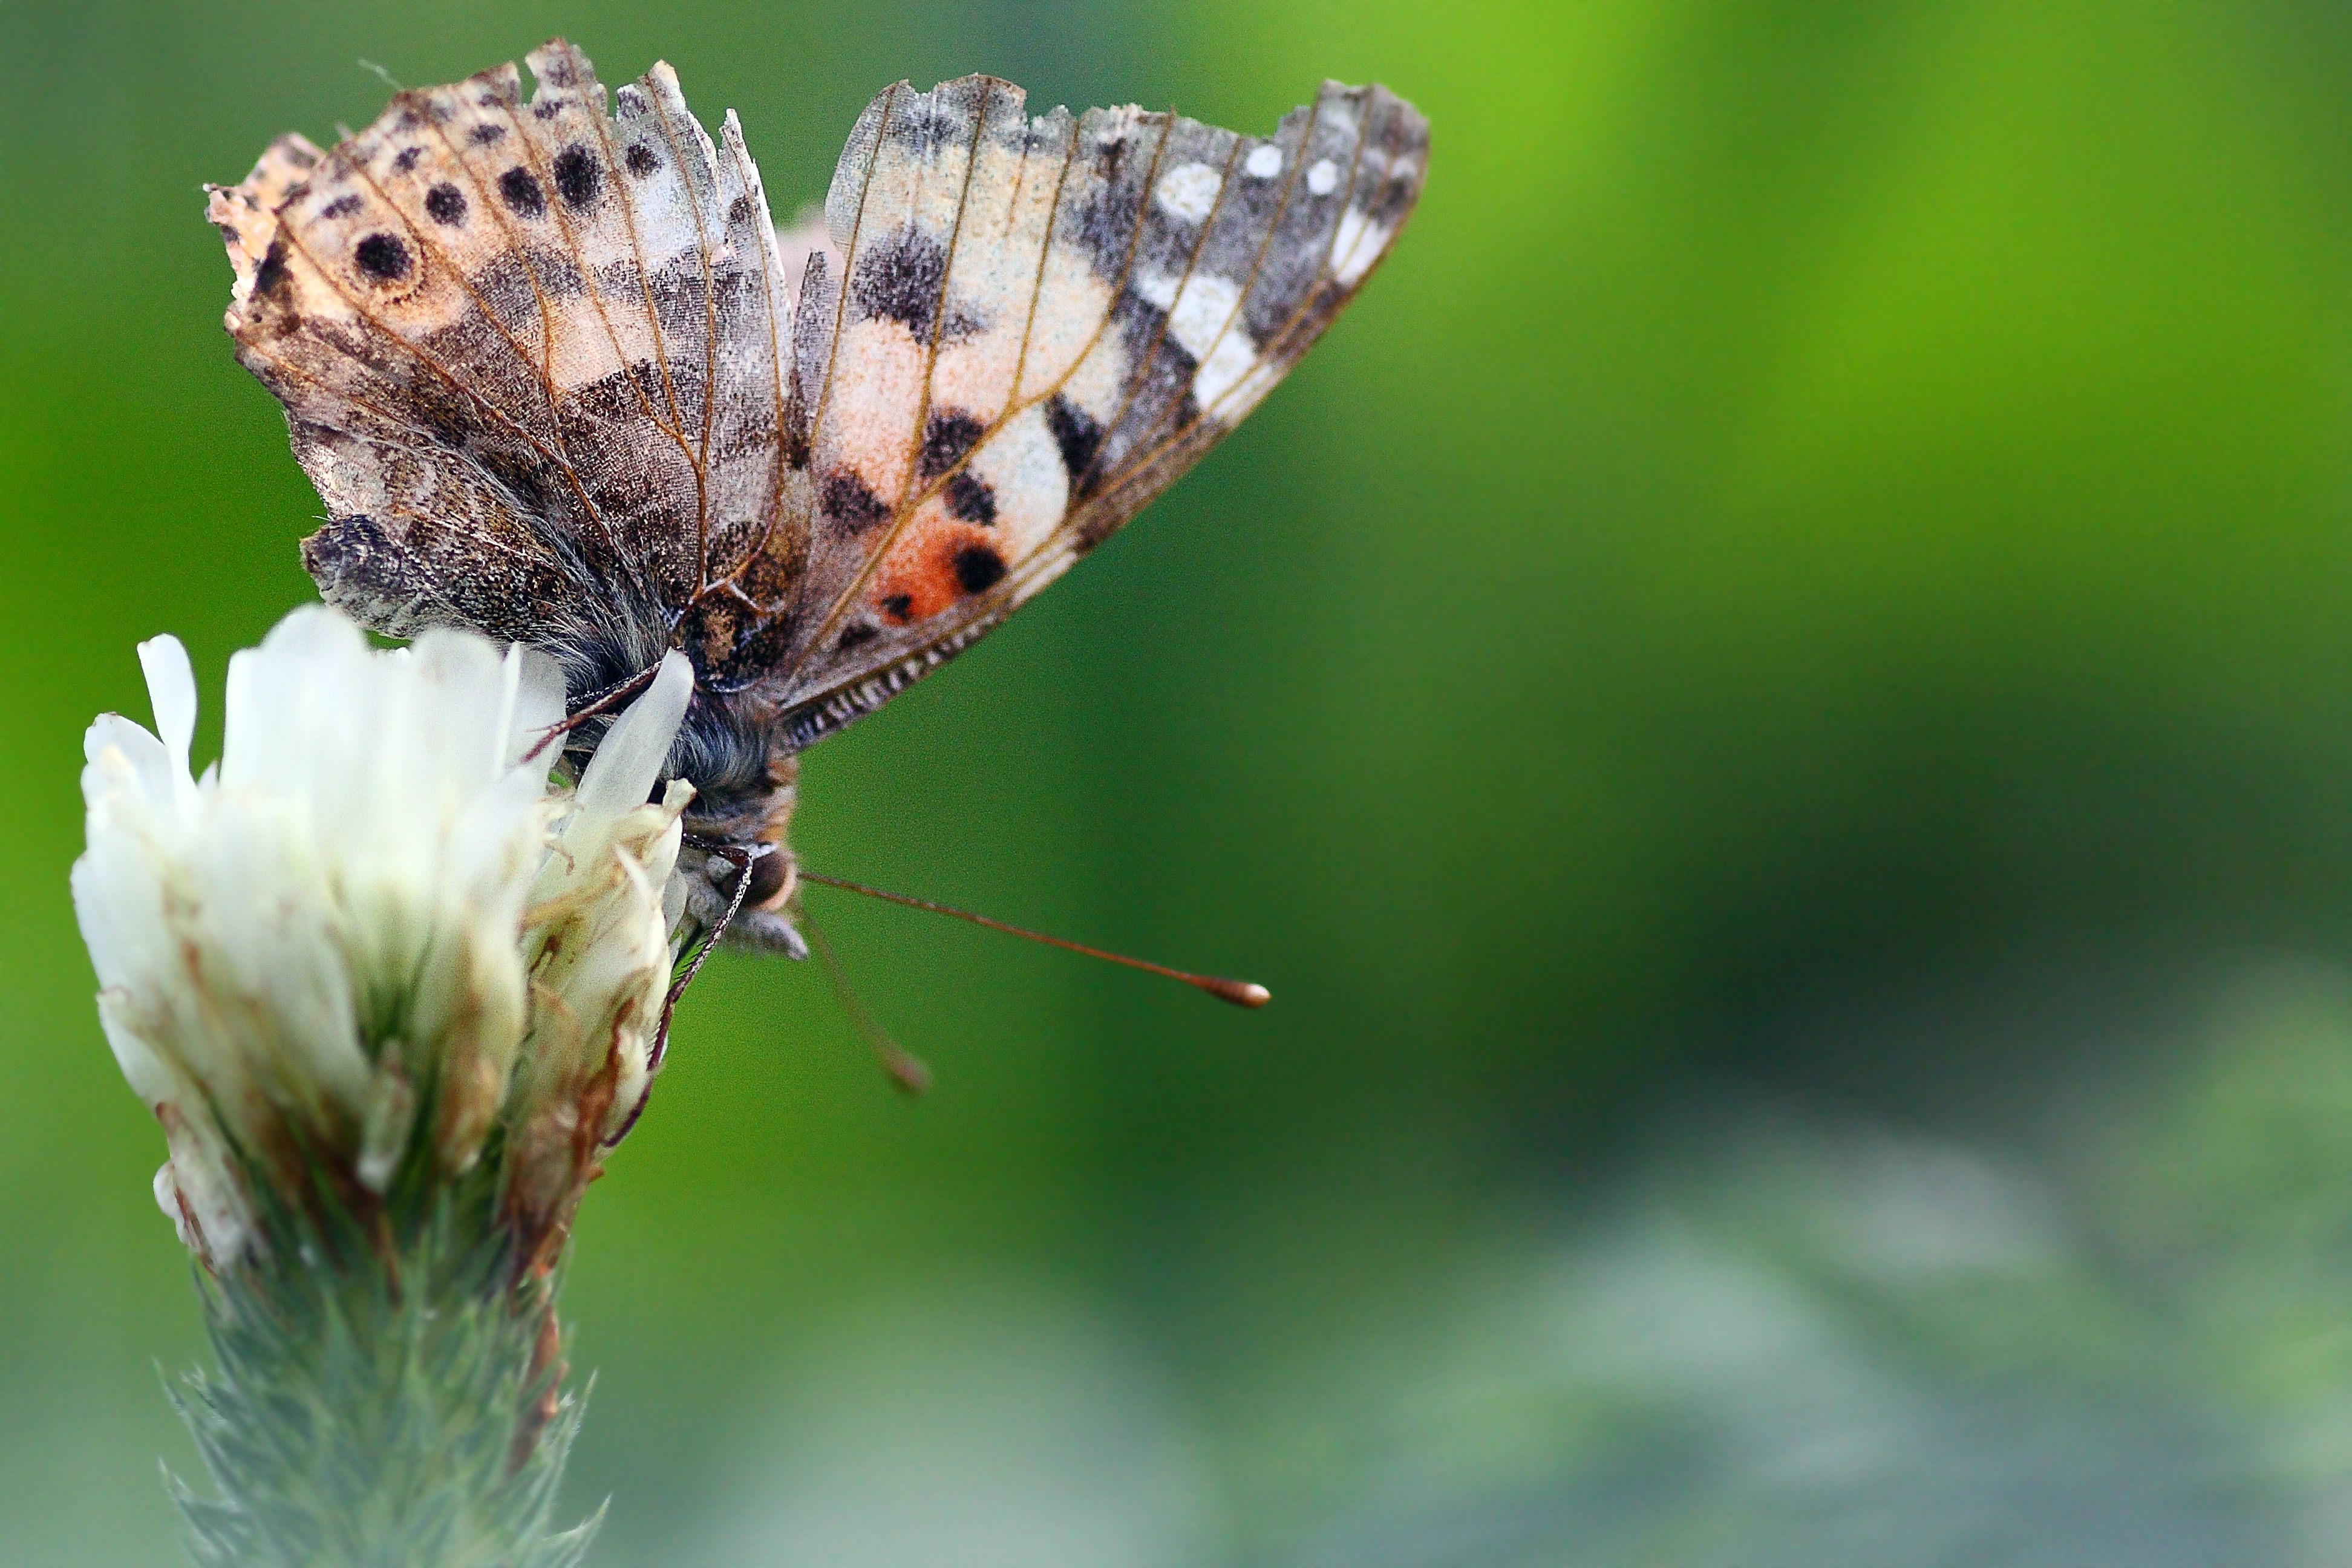
butterfly, insect, moths and butterflies, lycaenid, brush footed butterfly, invertebrate, macro photography, pollinator, close up, wildlife, organism, nectar, moth, arthropod